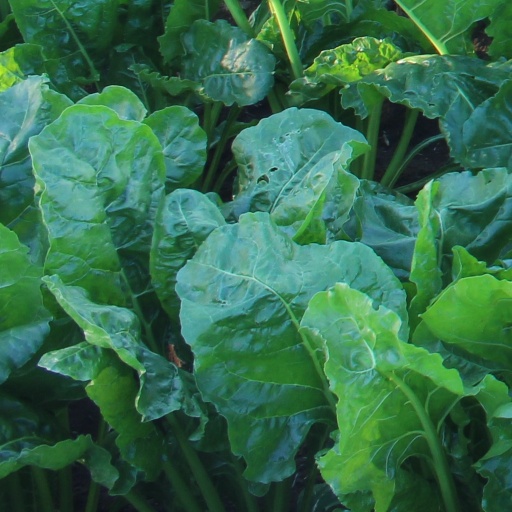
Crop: sugar beet